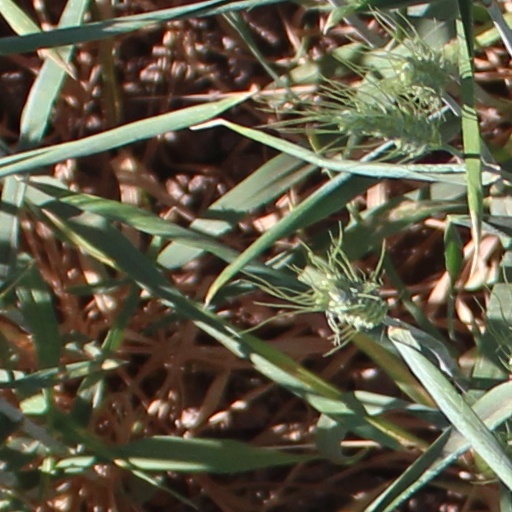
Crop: wheat